Korean Air Flight 803

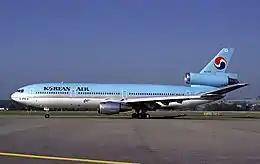
HL7328, the aircraft involved in the accident

Korean Air Flight 803, was a DC-10 flight which, on 27 July 1989, crashed while attempting to land in Tripoli, Libya. Out of the 199 passengers and crew onboard, 74 people were killed, and an additional six people on the ground were also killed. The accident was the deadliest aviation disaster to occur in Libya at the time. It is still the third-deadliest accident in Libya, after Libyan Arab Airlines Flight 1103 in 1992 with 159 fatalities, and Afriqiyah Airways Flight 771 in 2009 with 103 fatalities.